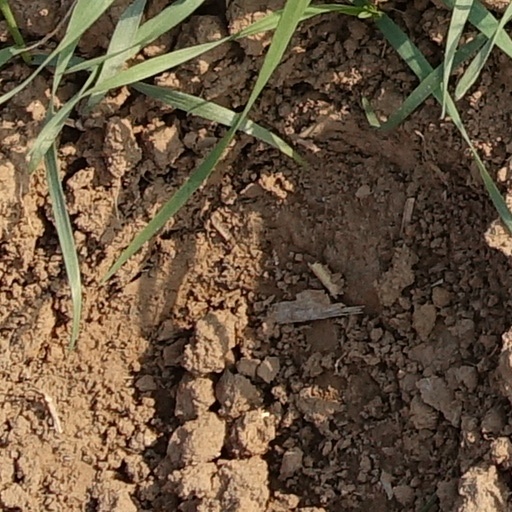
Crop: wheat